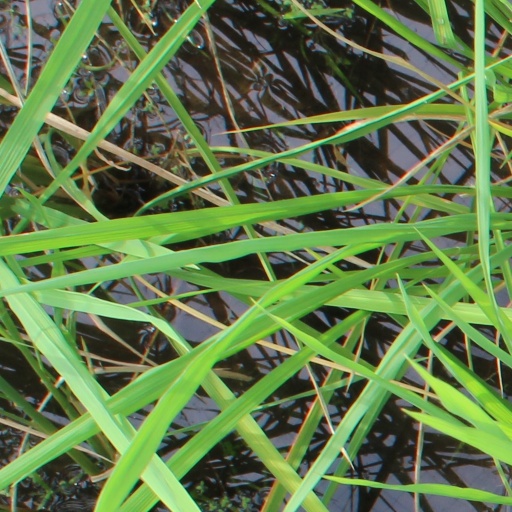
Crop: rice